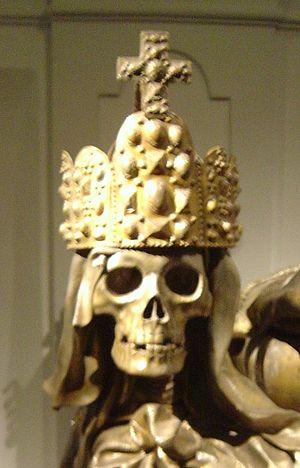
Dans l'art et dans la littérature, le macabre est le caractère d'une atmosphère sombre et lugubre, étant toute imprégnée de symboles de la mort, héritée d'une influence tardive dans l'art médiéval et la Renaissance en Europe, à l'époque touchée par la peste noire. Il prend sens de memento homo ou memento mori dans l'art chrétien, ou encore de vanité.